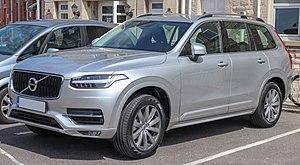
Le XC90 est un Sport utility vehicle de luxe du constructeur automobile suédois Volvo commercialisé depuis octobre 2002. La seconde génération est sortie fin 2014.